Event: Nepal Earthquake
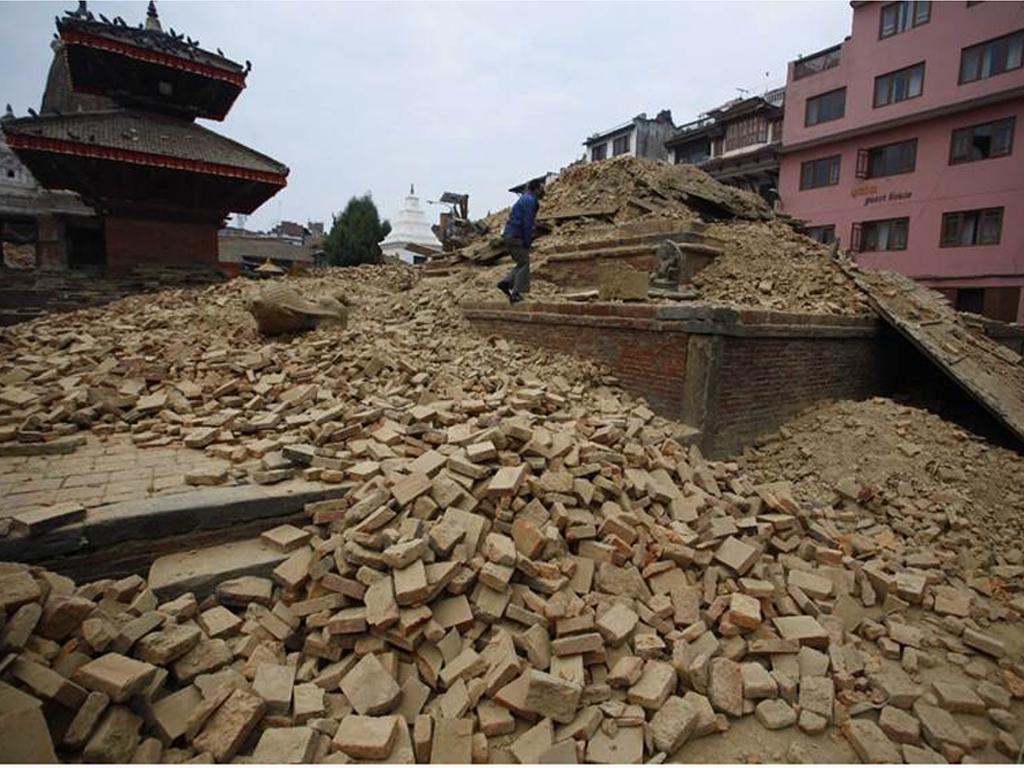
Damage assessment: no_damage